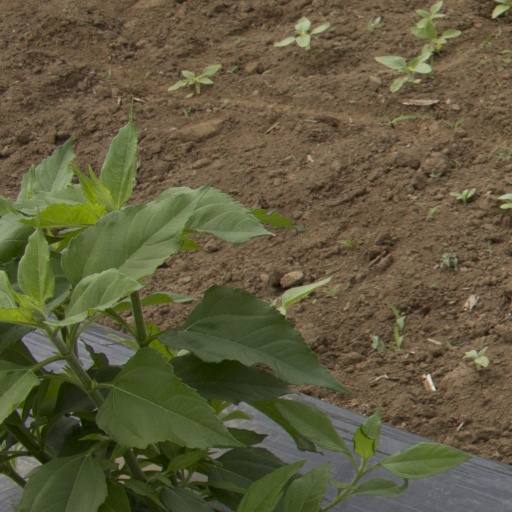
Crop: Jerusalem artichoke